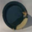
Label: plate